Tintin in America

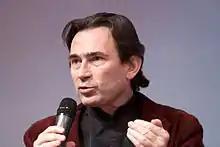
Hergé biographer Benoît Peeters considered "Tintin in America" to exhibit "a quality of lightness"

Jean-Marc Lofficier and Randy Lofficier opined that Hergé had made "another leap forward" with "Tintin in America", noting that while it still "rambles on", it is "more tightly plotted" than its predecessors. They believed that the illustrations showed "marked progress" and that for the first time, several of the frames could be seen as "individual pieces of art". Believing that it was the first work with the "intangible epic quality" they thought characterized "The Adventures of Tintin", they awarded it two out of five stars. They considered Bobby Smiles to be "the first great villain" of the series, and also thought that Mike MacAdam, the incompetent hotel detective featured in the comic, was a precursor to Thomson and Thompson, while another character, the drunken sheriff, anticipated Captain Haddock. The Lofficiers believed that Hergé had successfully synthesized all of the "classic American myths" into a single narrative that "withstands comparison with the vision of America" presented in Gustave Le Rouge and Gustave Guitton's ("The Billionaires' Conspiracy"). They thought that Hergé's depiction of the exploitation of Native Americans was an "astonishing piece of the narrative".